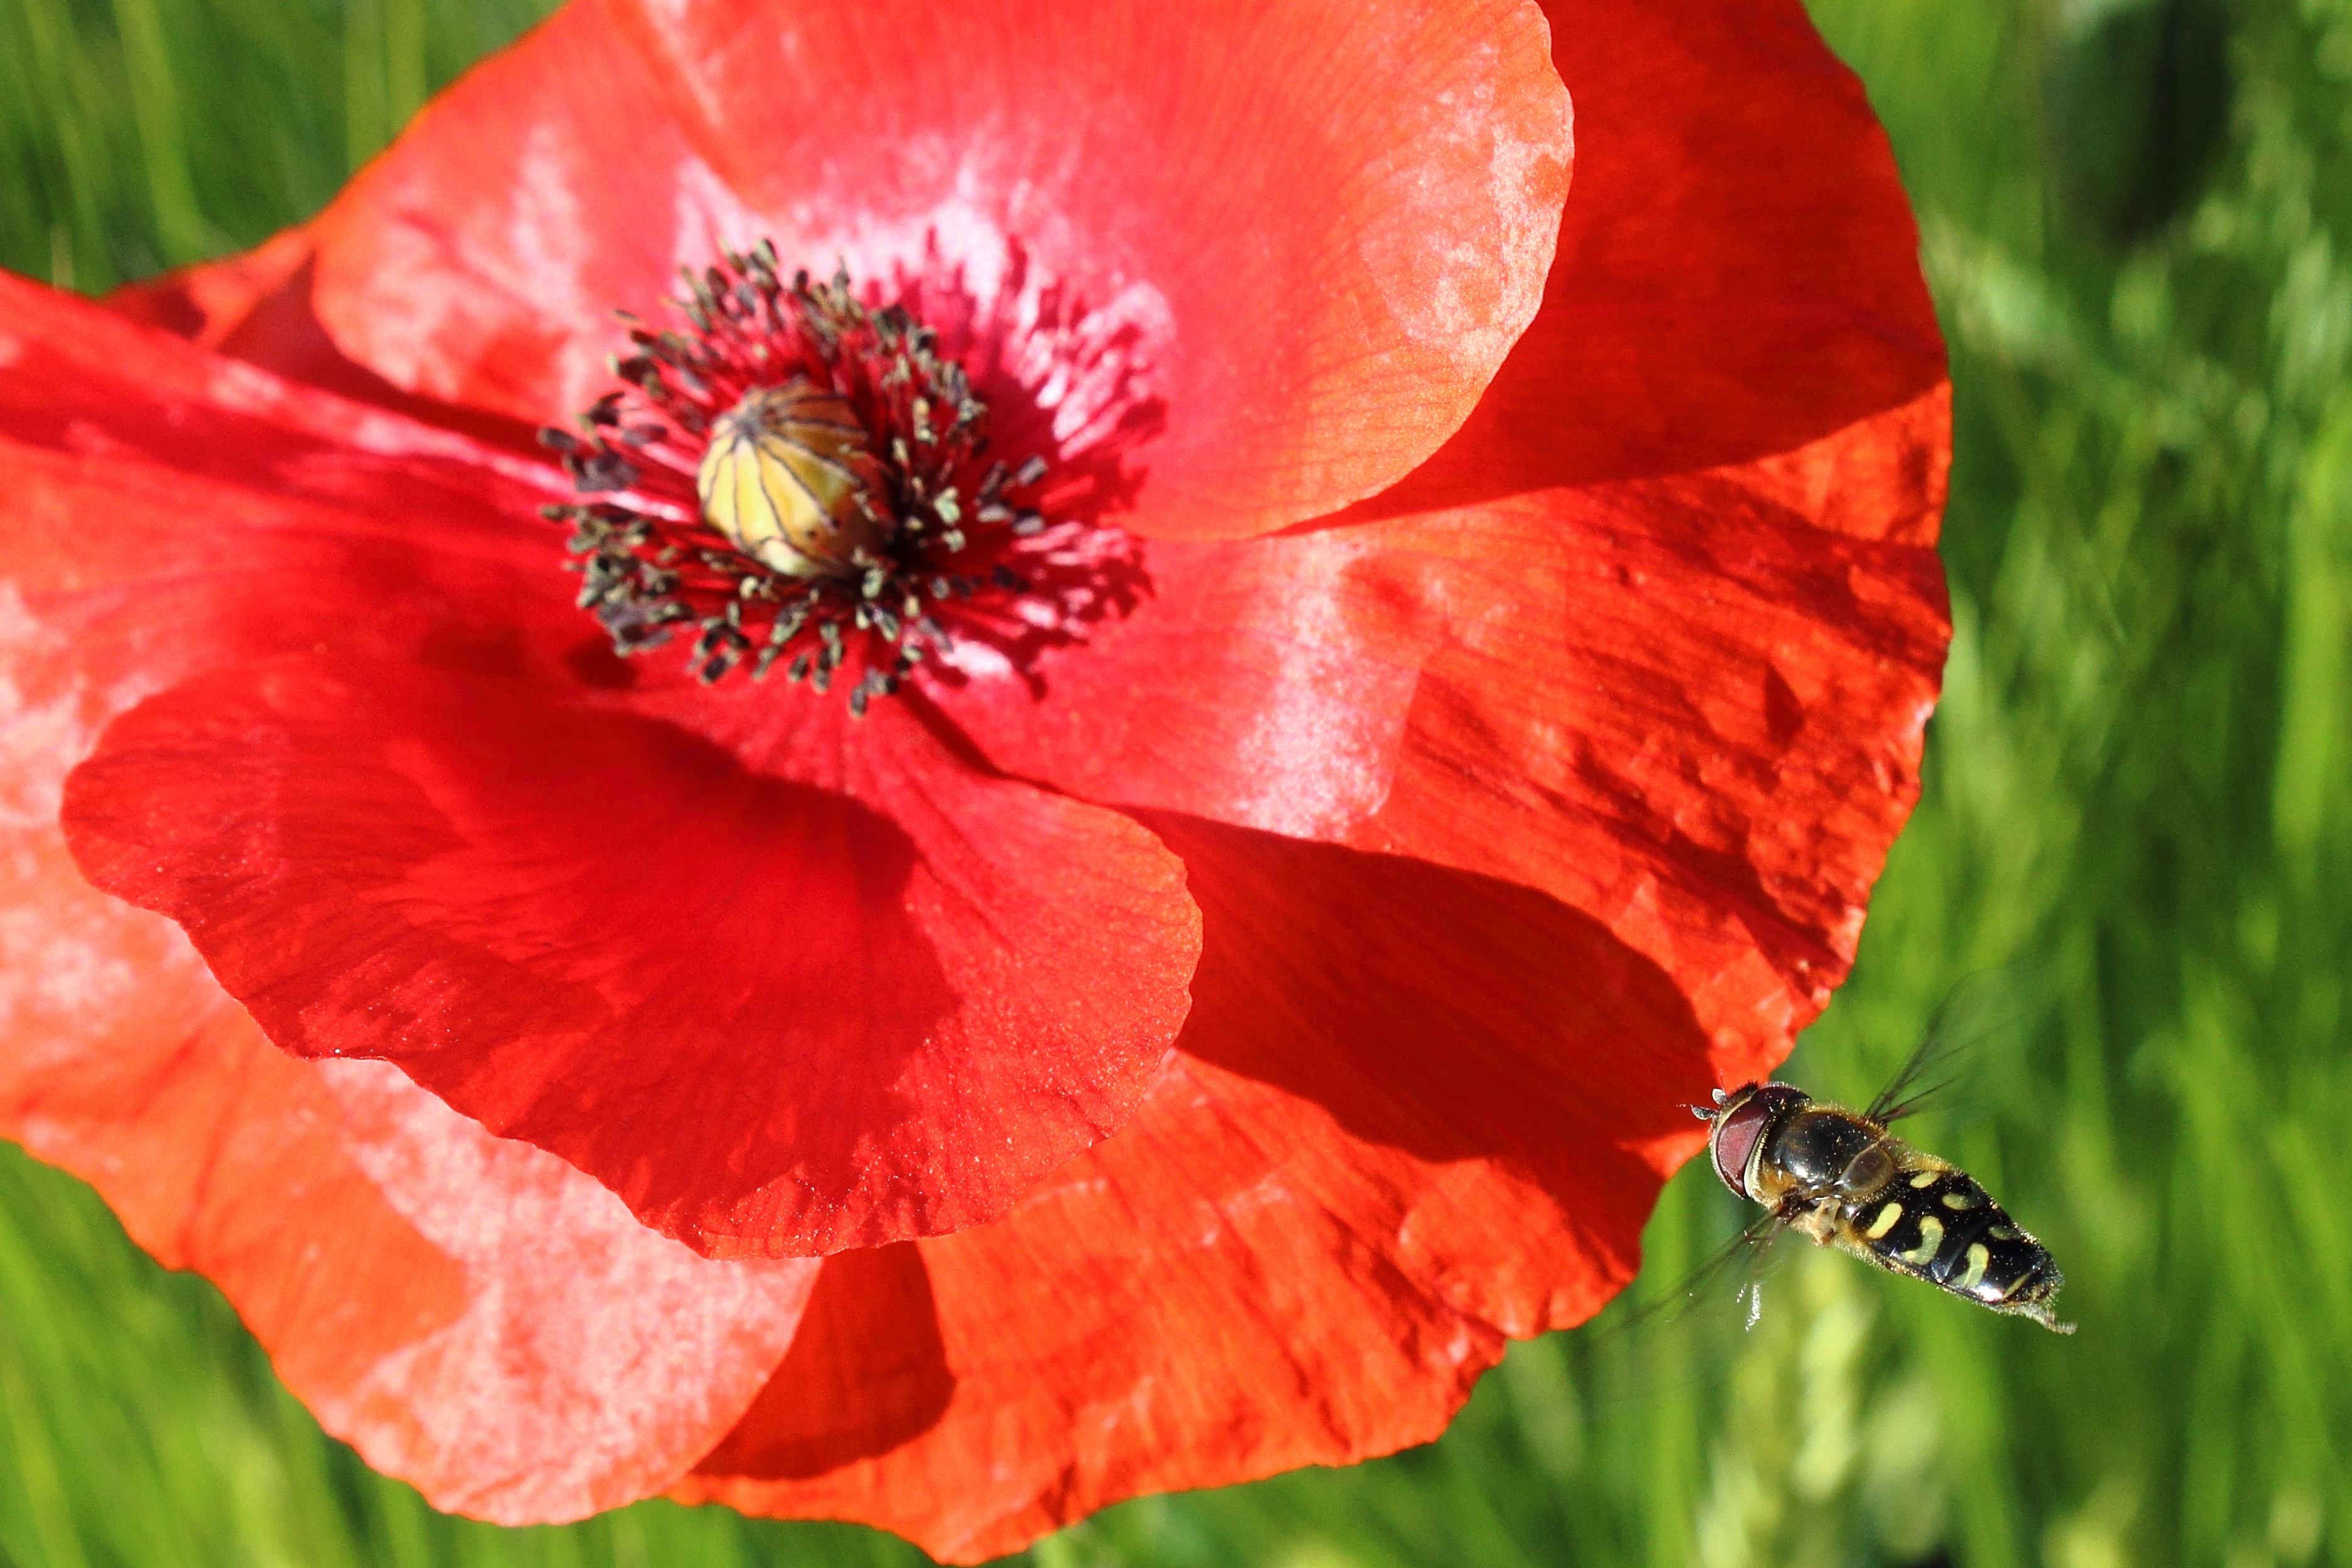
blossom, wing, plant, field, flower, petal, bloom, fly, pollination, red, insect, macro, close, flora, poppy flower, hoverfly, poppy, coquelicot, approach, macro photography, flowering plant, land plant, poppy family